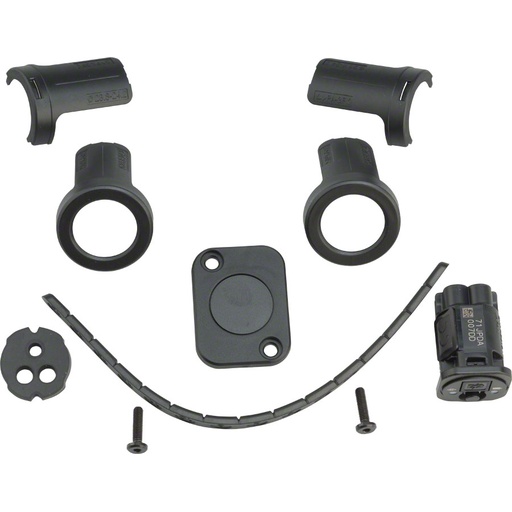
Shimano EW-RS910 Di2 Drop Handlebar/Internal Frame Junction Box - 2-Port Charging
.top{margin-bottom:30px;}.top li{margin-left:5%;margin-right:5%;margin-top:10px;line-height:120%;list-style-position:outside;} Shimano EW-RS910 Di2 Drop Handlebar/Internal Frame Junction Box - 2-Port with Charging. Shimano Di2 Frame Junction Box Frame Junction Box connects via SD50 E-tube wires to four different points: front derailleur rear derailleur cockpit junction box and battery mount All Di2 components on the bicycle require the same firmware version. Using Di2 components with different firmware versions may cause malfunctions Use Di2 system checker to update component firmware from http://e-tubeproject.shimano.com/ table{border-collapse:collapse;width:100%;}td{text-align: left;padding: 8px;font-weight:350;}tr:nth-child(even){background-color:#f2f2f2}th{background-color:#eb212e;color:white;text-align:left;padding:8px;}.desc ul{font-size:24px;font-weight:600;margin-left:-25px;padding-top:35px;border-top:3px solid #f0f0f0;}.desc li{list-style:none;border-bottom:4px solid #eb212e;width:142px;} TECH SPECS keyword search EW-RS910
Brand: Shimano
Category: Sporting Goods > Outdoor Recreation > Cycling > Bicycle Parts > Bicycle Groupsets